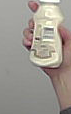
Product: heinz_mayo